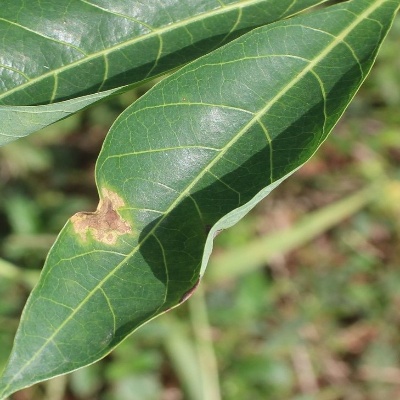
Crop: Cassava
Condition: bacterial blight